Gordon Shedden

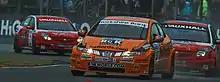
Shedden's Civic leads two of the VX Racing Vauxhalls at the Croft round of the 2008 British Touring Car Championship season.

On 15 April 2009 it was announced that James Thompson would be replacing Shedden in the Team Dynamics car for the remainder of the 2009 season. The team said it was working on funds for a 3rd car for Gordon to run later in the season. However, before the round at Snetterton Shedden was signed by Clyde Valley Racing. After competing at two events for the team, they withdrew from the rest of the season. After missing the Silverstone round, Shedden rejoined the series at the penultimate round with the same bio-ethanol SEAT León that he raced for CVR, under the Club SEAT banner. Despite all the changes Shedden managed 2 podiums during 2009 and finished up in 12th in the Drivers Standings.